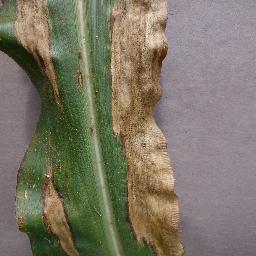
Label: Corn_(Maize)___Northern_Leaf_Blight